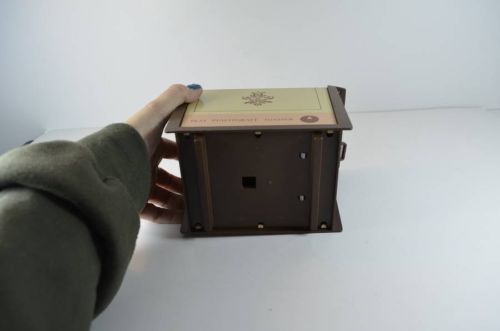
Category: toaster